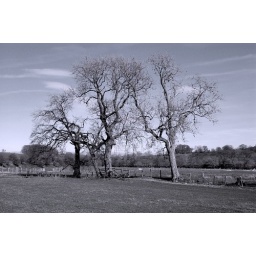
black and white trees in Scotland